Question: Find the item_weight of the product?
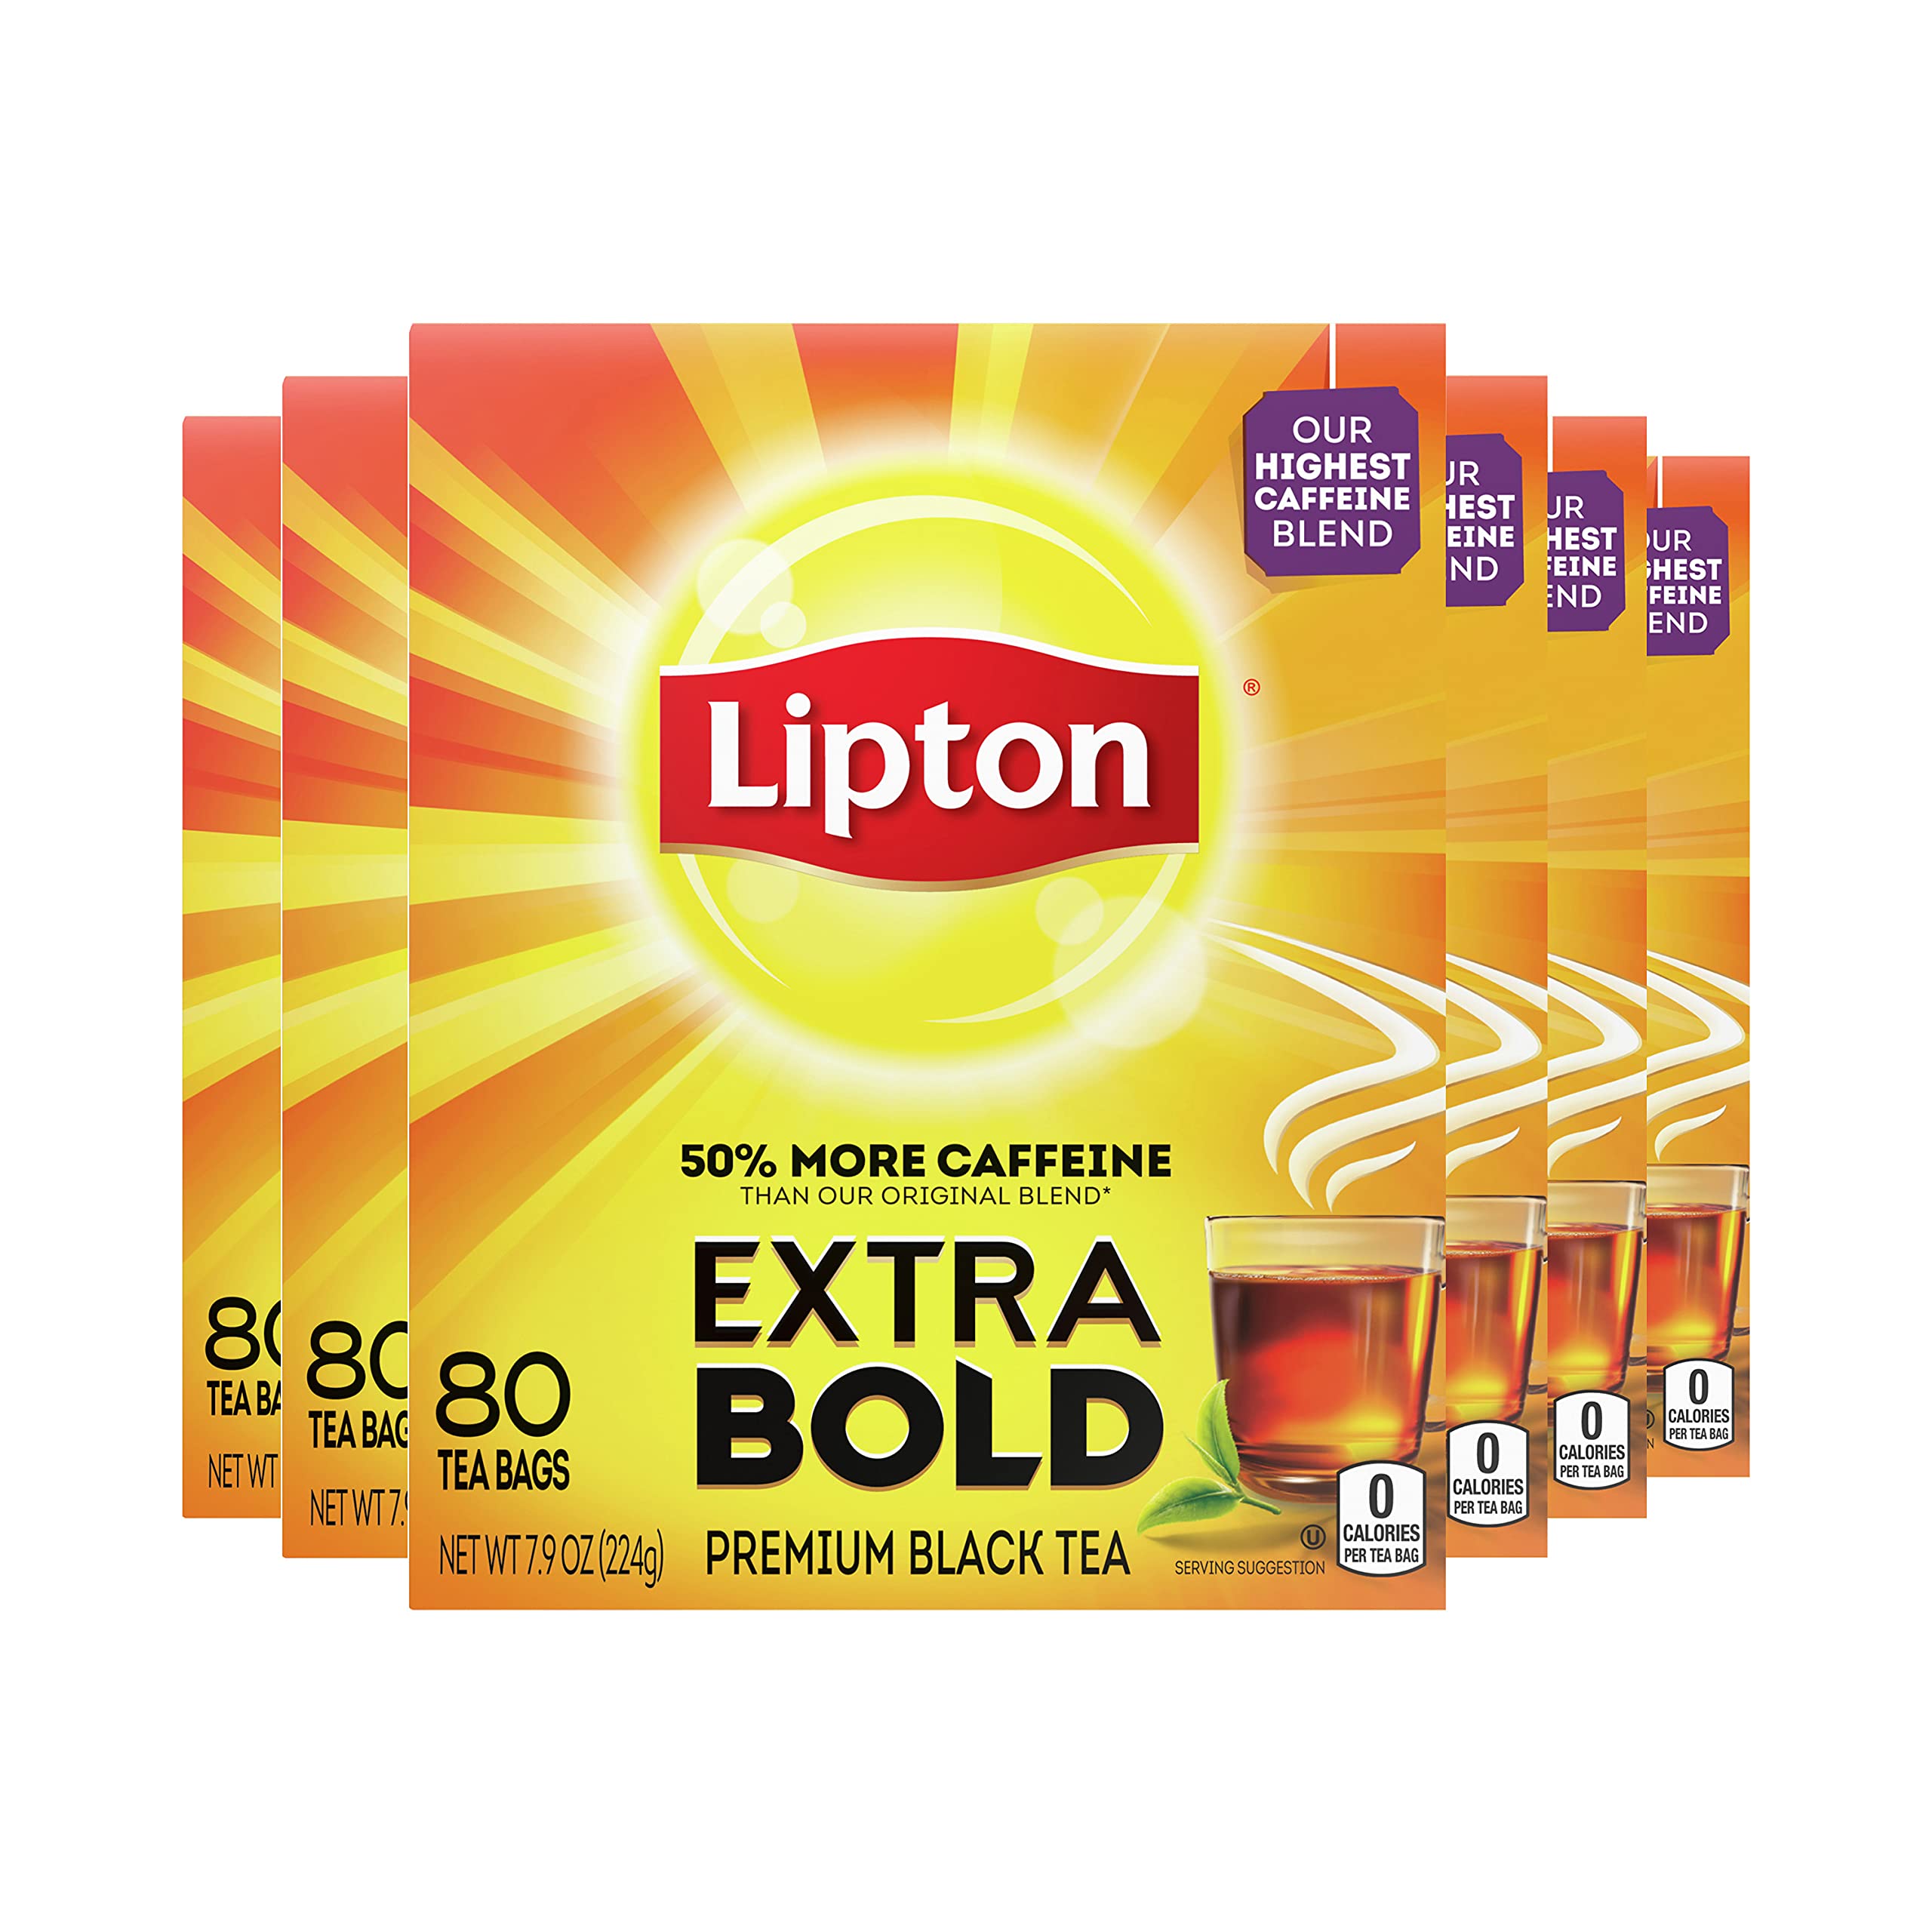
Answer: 224.0 gram